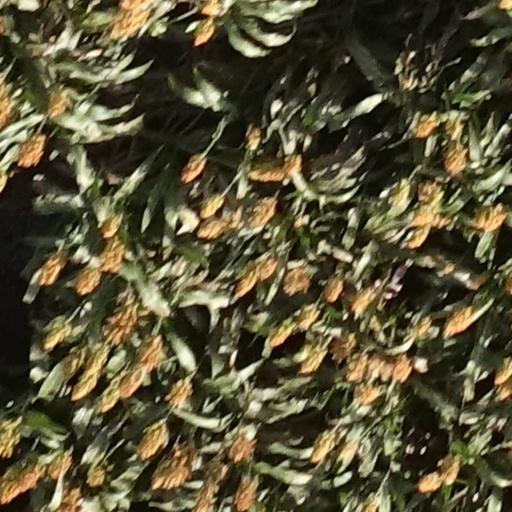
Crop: sorghum